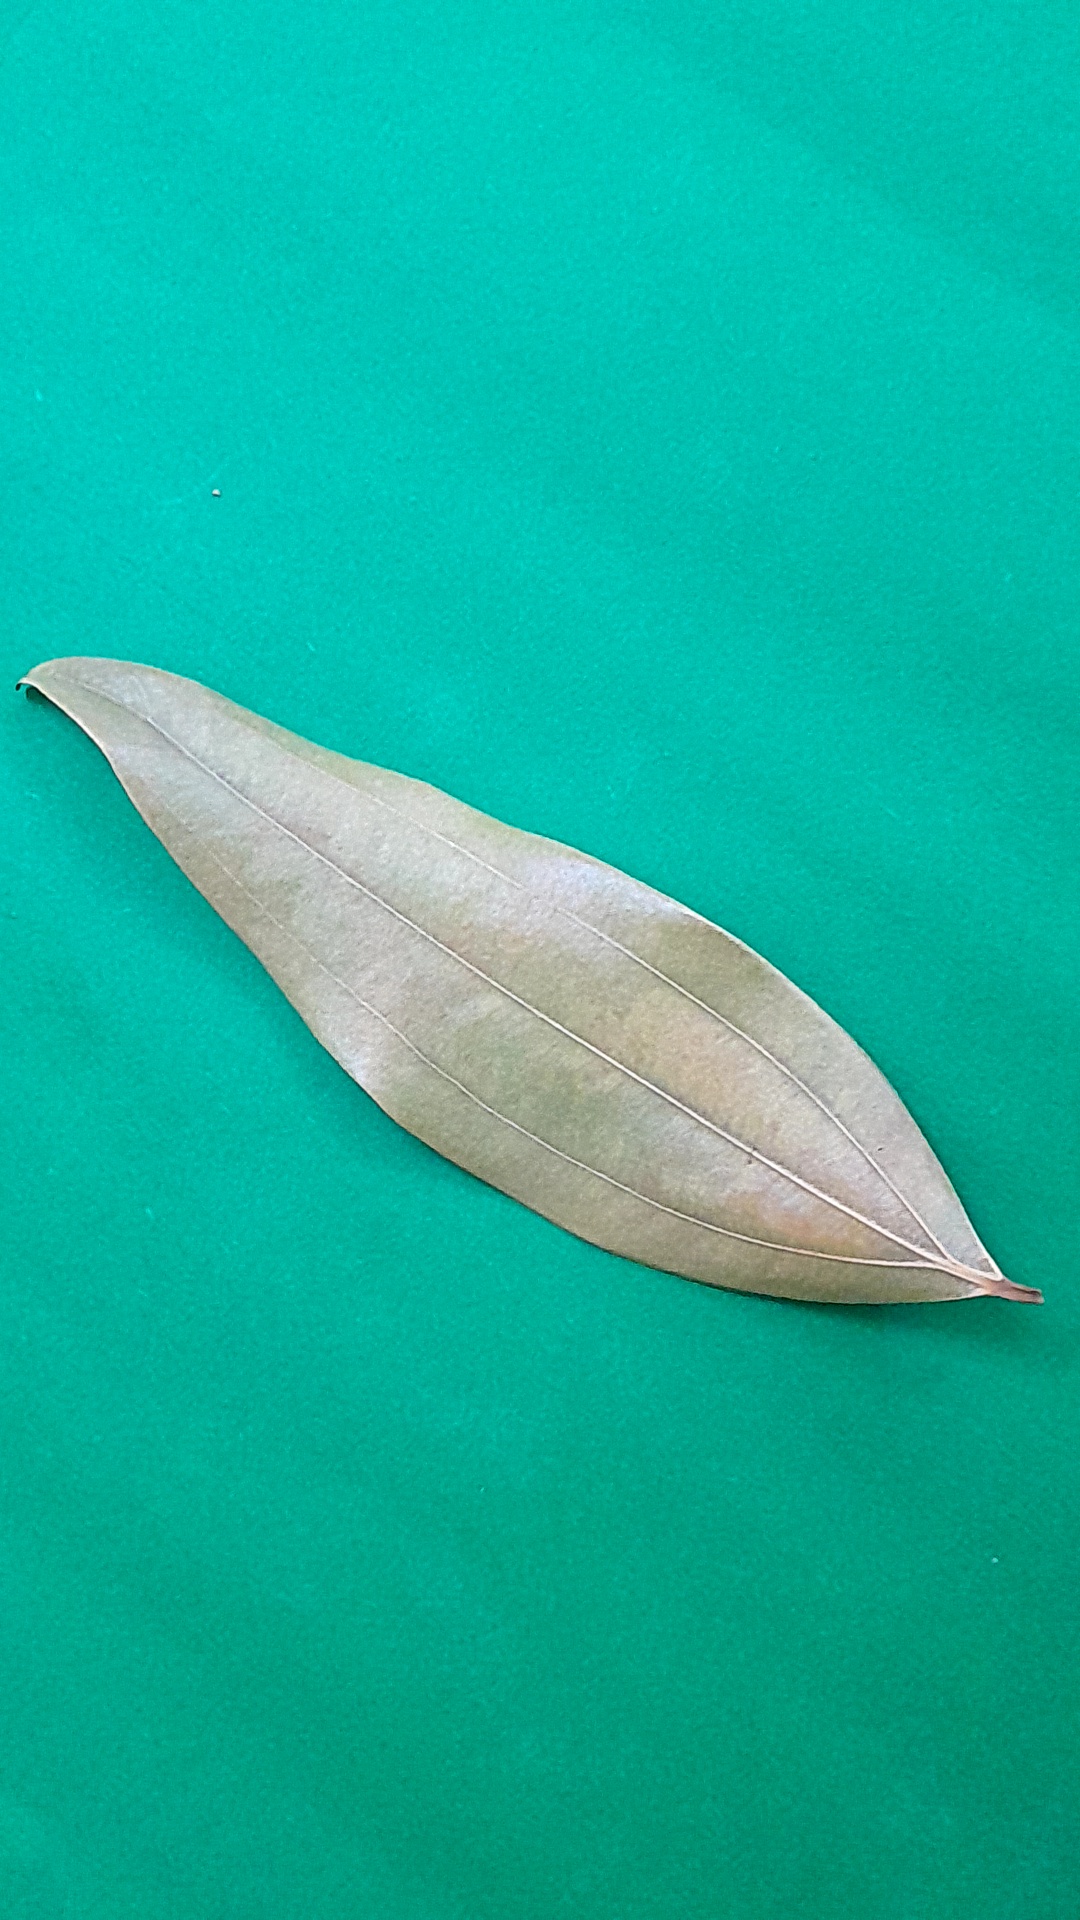
Label: Dry Leaf